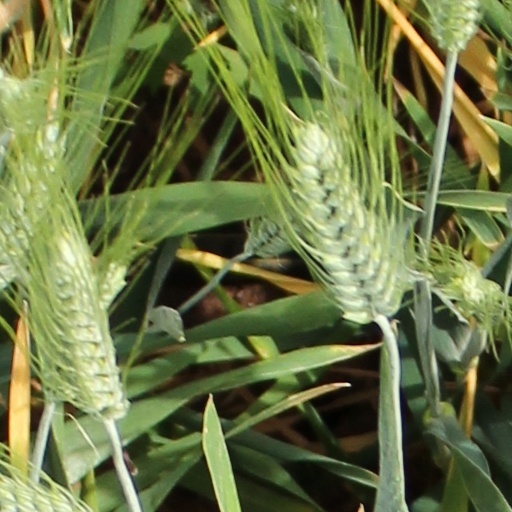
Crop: wheat